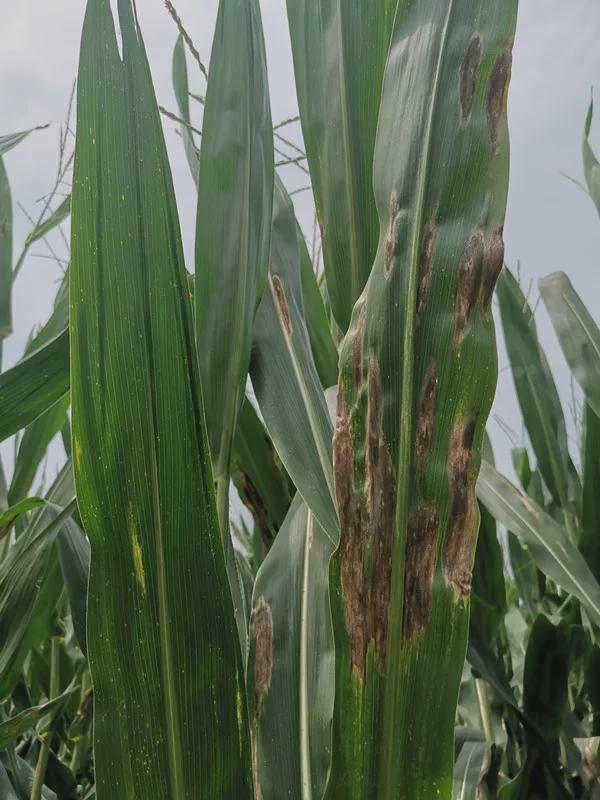
Plant: Corn
Disease: corn northern leaf blight